Place Royale, Brussels

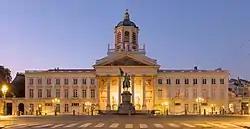
The Place Royale, fronted by the Church of St. James on Coudenberg

In the following centuries, official ceremonies and political demonstrations were occasionally held on the square. Cavalcades were organised there in honour of Napoleon in 1810. It is still there that was celebrated the inauguration of William I as ruler of the Netherlands on 21 September 1815. During the Belgian Revolution in 1830, a barricade was erected across the eastern exit of the square next to the current BELvue Museum, facing Brussels Park, with two cannon positioned on it. On 21 July 1831, King Leopold I took the oath as the first King of the Belgians before members of Congress on a platform in front of the Church of St. James on Coudenberg. The funerals of King Leopold III and Prince Charles, prince-regent between 1944 and 1950, also took place on the square.